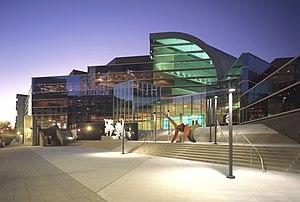
Kentucky Center. Le Kentucky Center for the Performing Arts.
Le Kentucky Center for the Performing Arts est le plus important centre artistique du Kentucky et est situé dans la ville de Louisville. Le centre accueille de nombreuses organisations artistiques dans le domaine du théâtre, de la danse ou de la musique. Il accueille ainsi l'orchestre de Louisville, l'opéra du Kentucky et le ballet de Louisville.